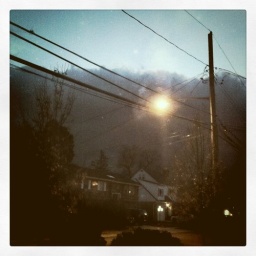
Ominous dark clouds rolling in. It almost looks like a mountain range in this photo.